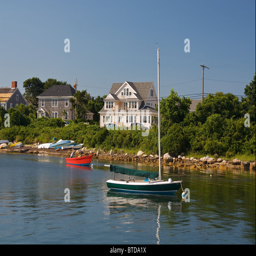
boats and houses on the water in the village